Costa Chica of Guerrero

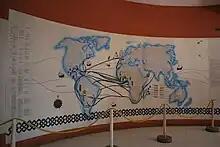
Map depicting the slave trade at the Museo de las Culturas Afromeztizas

The area was developed by colonists in the 16th century for ranching, and they imported slaves to help with the labor. They exported meat, hides and wool. Soon after, the area became inhabited by Africans and Afro-Mexicans. During the colonial period, the Spanish imported a total of about 200,000 African slaves from West Africa to Mexico over three centuries. Most were landed at Veracruz. Working on sugar plantations, in mines and in ranching, slaves who escaped migrated to the isolated Costa Chica region, where they found refuge.